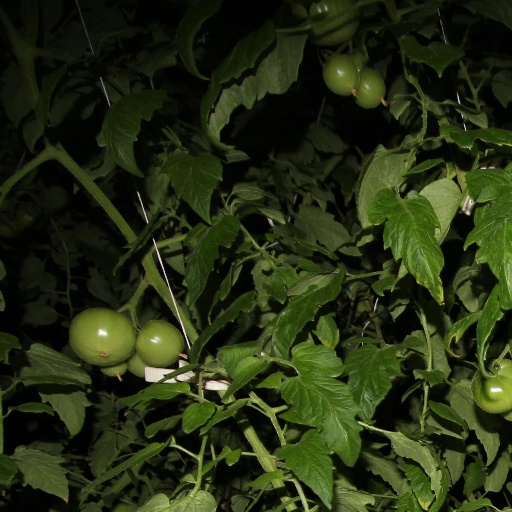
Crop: tomato